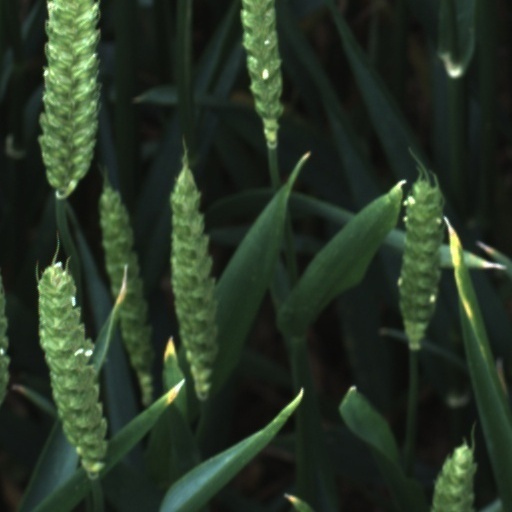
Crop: wheat